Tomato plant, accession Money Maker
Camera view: bottom (45 deg); turntable rotation: 270 degrees
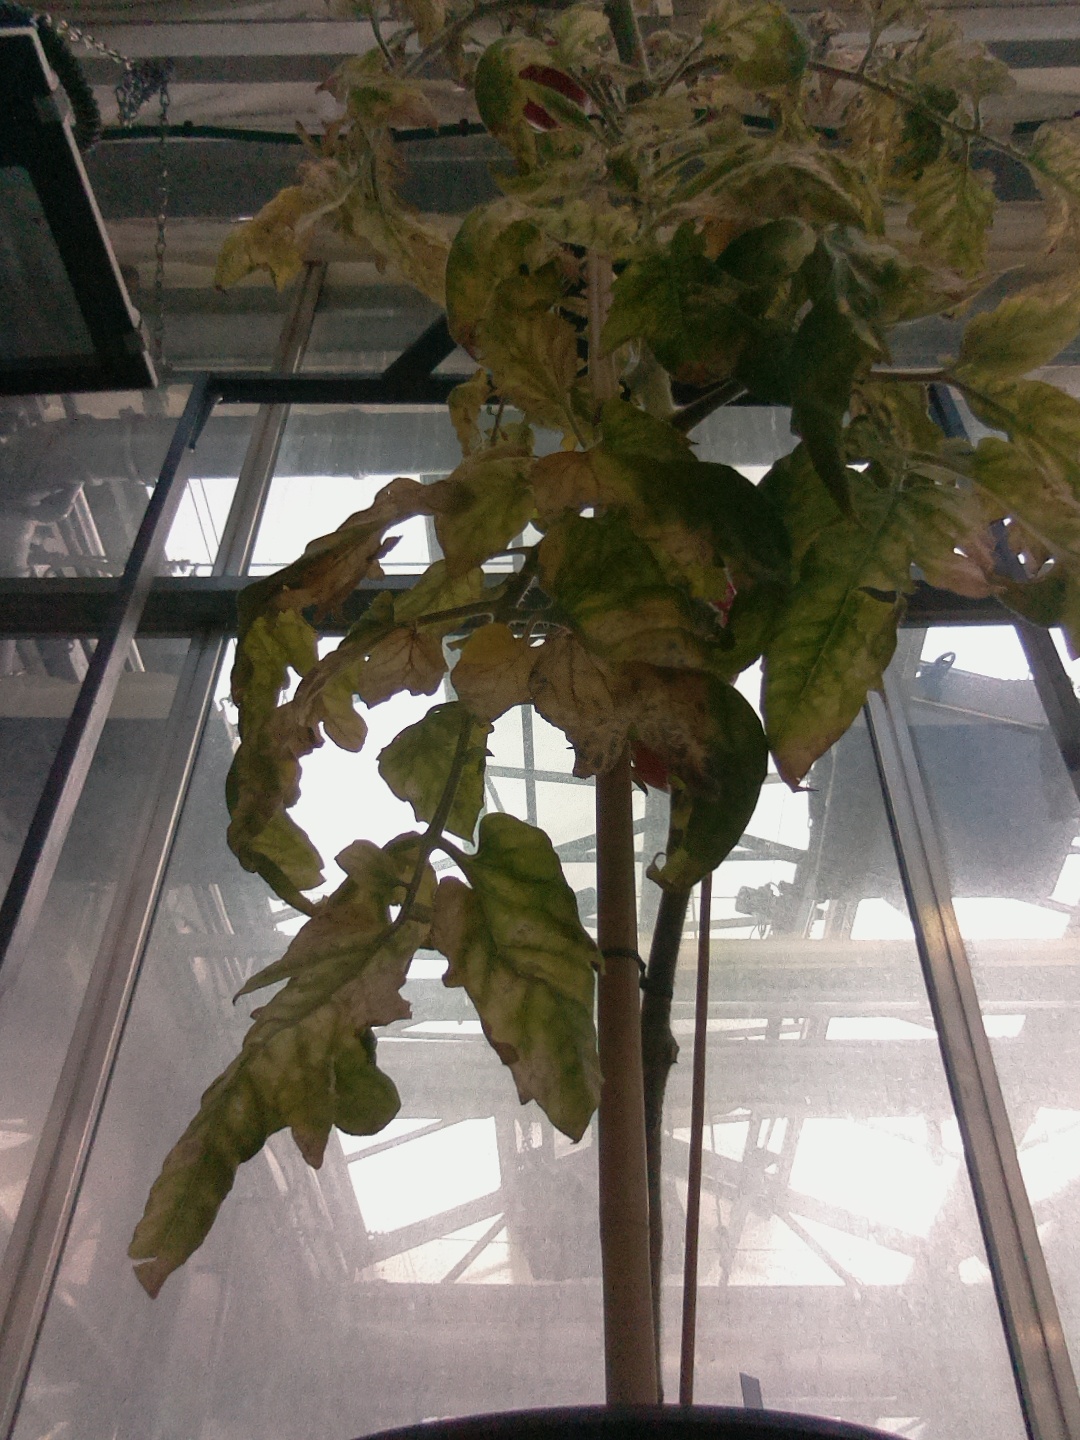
BBCH growth stage 86: 60%-70% of fruits show typical fully ripe color